Courant Institute of Mathematical Sciences

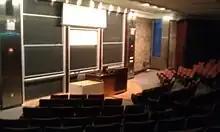
Lecture Hall at Warren Weaver Hall

The Graduate Department of Computer Science offers a PhD in computer science. In addition it offers Master of Science degrees in computer science, information systems (in conjunction with the Stern School of Business), and in scientific computing. For the PhD program, every PhD computer science student must receive a grade of A or A− on the final examination for algorithms, systems, applications, and a PhD-level course chosen by the student that does not satisfy the first three requirements, such as cryptography and numerical methods. Students may take the final exam for any these courses without being enrolled in the course.